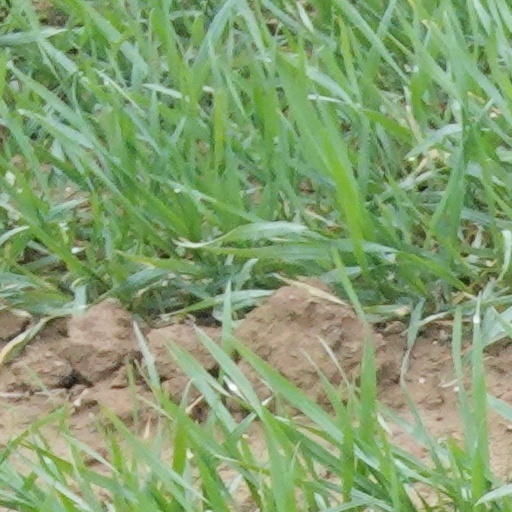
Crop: wheat